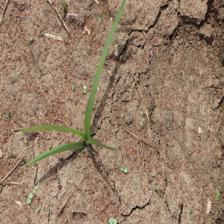
Label: Grass